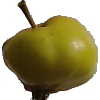
Label: Apple Red Yellow 2